Constitution of Alaska

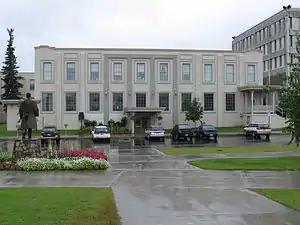
The UA gymnasium/library where the constitution was signed on February 6, 1956, currently known as Signers' Hall.

On November 8, 1955, 55 elected delegates from across Alaska (a number chosen to echo the 55 in attendance at the Philadelphia Convention of 1787) met at the brand new student union building at the University of Alaska. The building, quickly christened Constitution Hall by the Board of Regents, was temporarily handed over to the delegates who assembled to create the new document at a constitutional convention. Fairbanks (technically, in this instance, College) was selected as the site instead of Juneau, the territorial capital, to escape the influence of lobbyists and to benefit from the academic setting. The latter consideration was largely influenced by New Jersey's choice of Rutgers University for its 1947 convention.